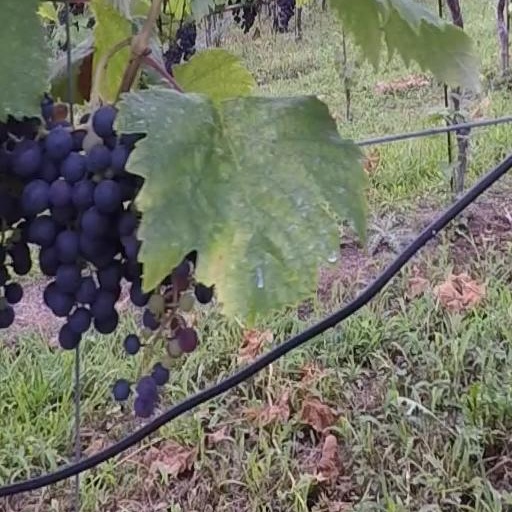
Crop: grape